François Ponsard

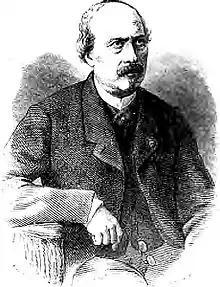
François Ponsard

François Ponsard (1 June 1814 – 7 July 1867) was a French dramatist, poet and author and was a member of the Académie française.